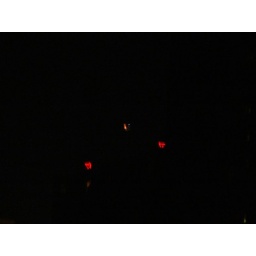
The rest of the towers are blocked by building from this angle. The carrier went a lot higher than this.